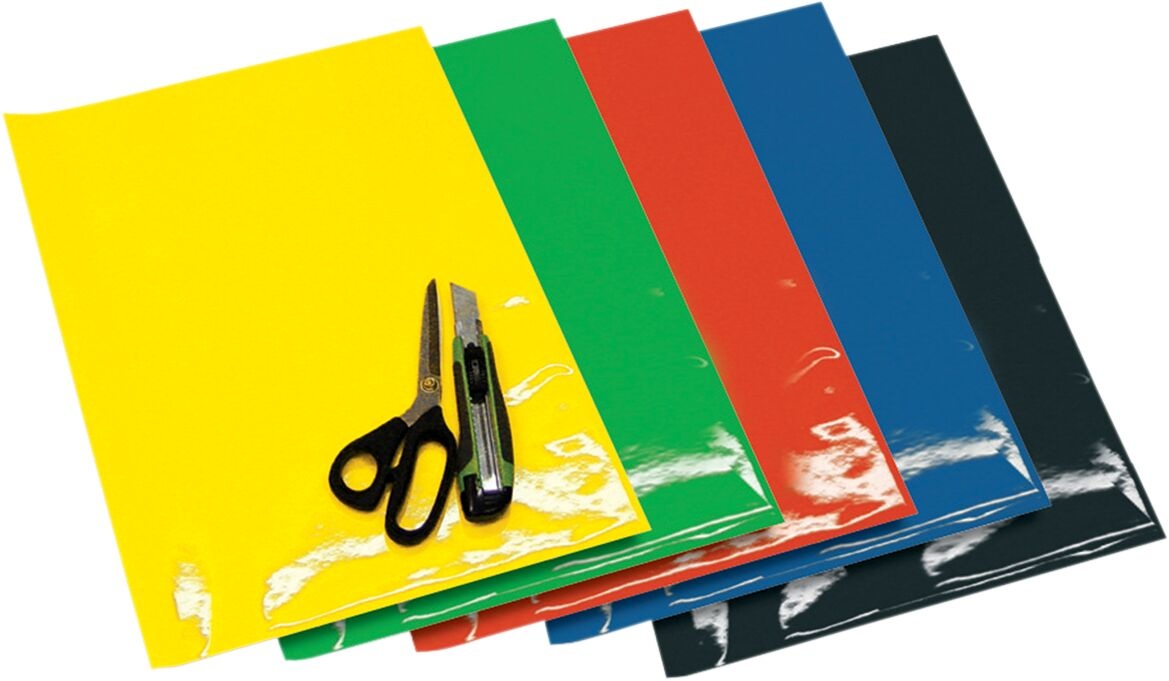
BLACKBIRD RACING SHEET 47X33CM OR
BLACKBIRD RACING SHEET 47X33CM OR är ett utmärkt val för kreativa dekorationer. Mått: 47 cm x 33 cm Paket med tre ark Skärverktyg ej inkluderade Högkvalitativt material Texten är automatiskt översatt av AI. Vi reserverar oss för eventuella översättningsfel. Originaltexten på engelska återges nedan. Colored Crystal Sheets Measure 47 cm x 33 cm Packs of three sheets Cutter and scissors not included
Brand: BLACKBIRD RACING
Category: Arts & Entertainment > Hobbies & Creative Arts > Arts & Crafts > Art & Crafting Materials > Art & Craft Paper > Craft Foil